Graham Island (Mediterranean Sea)

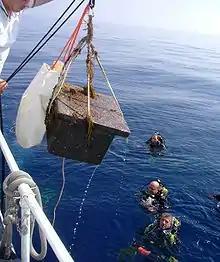
A seismograph, placed on the former island in 2006, is recovered in 2007

Fresh eruptions in 1863 caused the island to reappear briefly before again sinking below sea level. After 1863, the volcano lay dormant for many decades, its summit just below sea level.